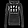
Label: Pullover